Charles, Comte de Flahaut

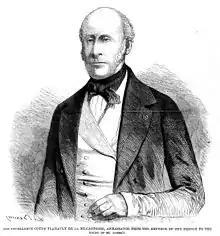
S.E. le comte de Flahaut when French Imperial Ambassador to London

He was born in Paris, officially the son of maréchal de camp , comte de Flahaut (second son of ) who was guillotined at Arras in February 1793, and his wife, Adélaïde Filleul. The first wife of his father was Françoise-Louise Poisson, sister of the Marquise de Pompadour of Château de Menars.